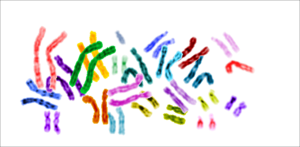
Un chromosome est un élément microscopique constitué d'une molécule d'ADN et de protéines, les histones et les protéines non-histones. Il porte les gènes, supports de l'information génétique, transmis des cellules mères aux cellules filles lors des divisions cellulaires.